Rehfelde station

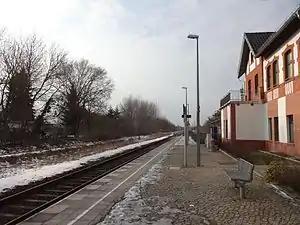
2017

Rehfelde station is a railway station in the municipality of Rehfelde in the Märkisch-Oderland district of Brandenburg. It is served by the line .